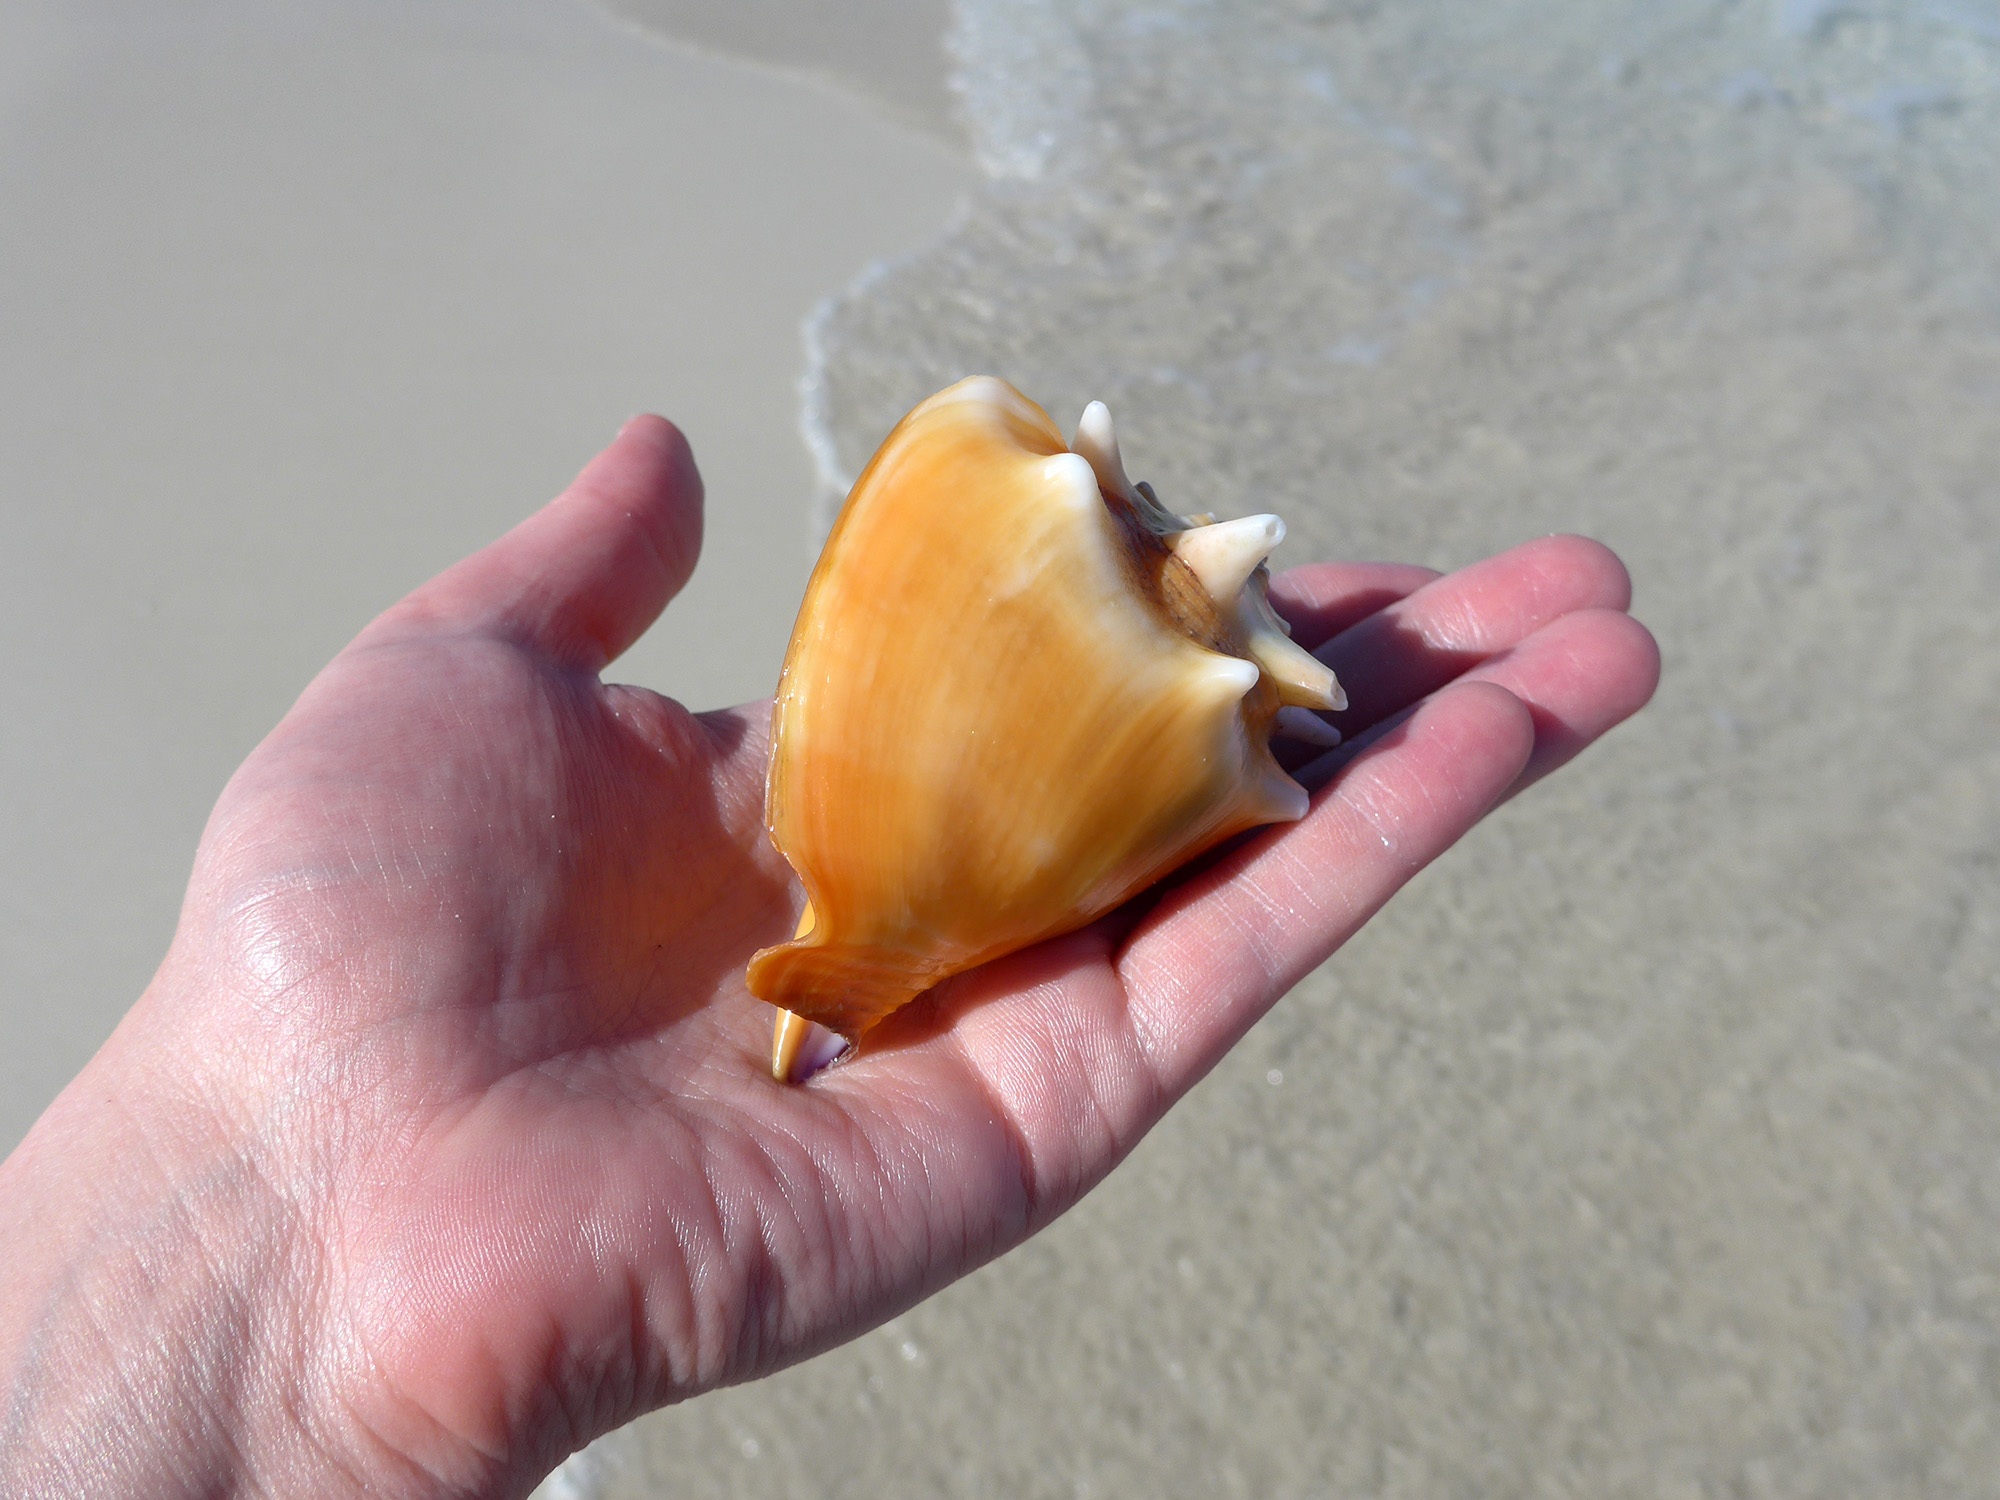
hand, beach, sea, water, sand, bird, spiral, mouse, orange, food, produce, shell, cuba, finch, sand beach, perching bird